Charles H. Tuttle

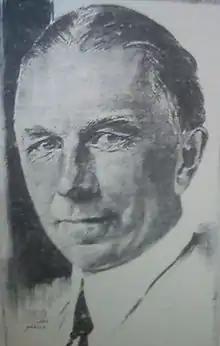
Tuttle as U.S. Attorney shortly before resigning to run for Governor of New York in 1930.

Charles Henry Tuttle (April 21, 1879 – January 26, 1971) was an American lawyer, politician and civic activist. He was the 1930 Republican nominee for Governor of New York in the election against Franklin D. Roosevelt.